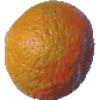
Label: Mandarine 1